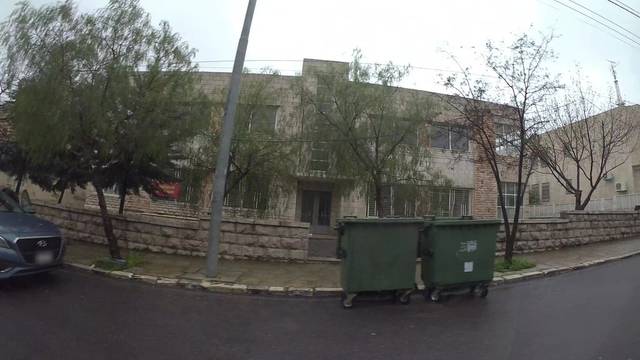
Region: Jordan
Coordinates: 31.954, 35.902